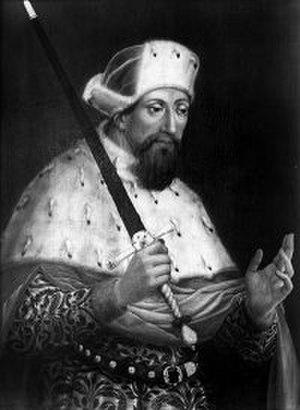
Robert de Pfalz-Simmern fut prince-évêque de Strasbourg de 1439 à 1478 et landgrave d'Alsace sous le règne des empereurs Albert II et Frédéric III, les pontificats de Eugène IV à Sixte IV. Il fut assisté d'un évêque auxiliaire, le dominicain Jacques, évêque titulaire in partibus infidelium d'Askalon, et son supérieur hiérarchique était le métropolite de Mayence Dietrich Schenk von Erbach, Thierry d'Isembourg, et finalement Adolphe II de Nassau.
Albrecht von Pfalz-Mosbach fut prince-évêque de Strasbourg de 1478 à 1506 sous le règne des empereurs Frédéric III et Maxilmilien Iᵉʳ, les pontificats de Sixte IV à Jules II. Il fut assisté d'un évêque auxiliaire, le dominicain Jean Ortwin, évêque titulaire in partibus infidelium de Mathones, et son supérieur hiérarchique était le métropolite de Mayence Thierry d'Isembourg, puis Berthold von Henneberg et enfin Jakob von Liebenstein.